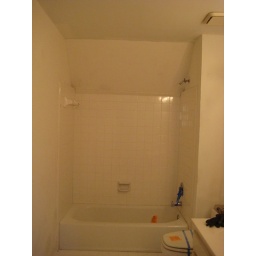
This bath was covered in navy blue wallpaper. (day 3)